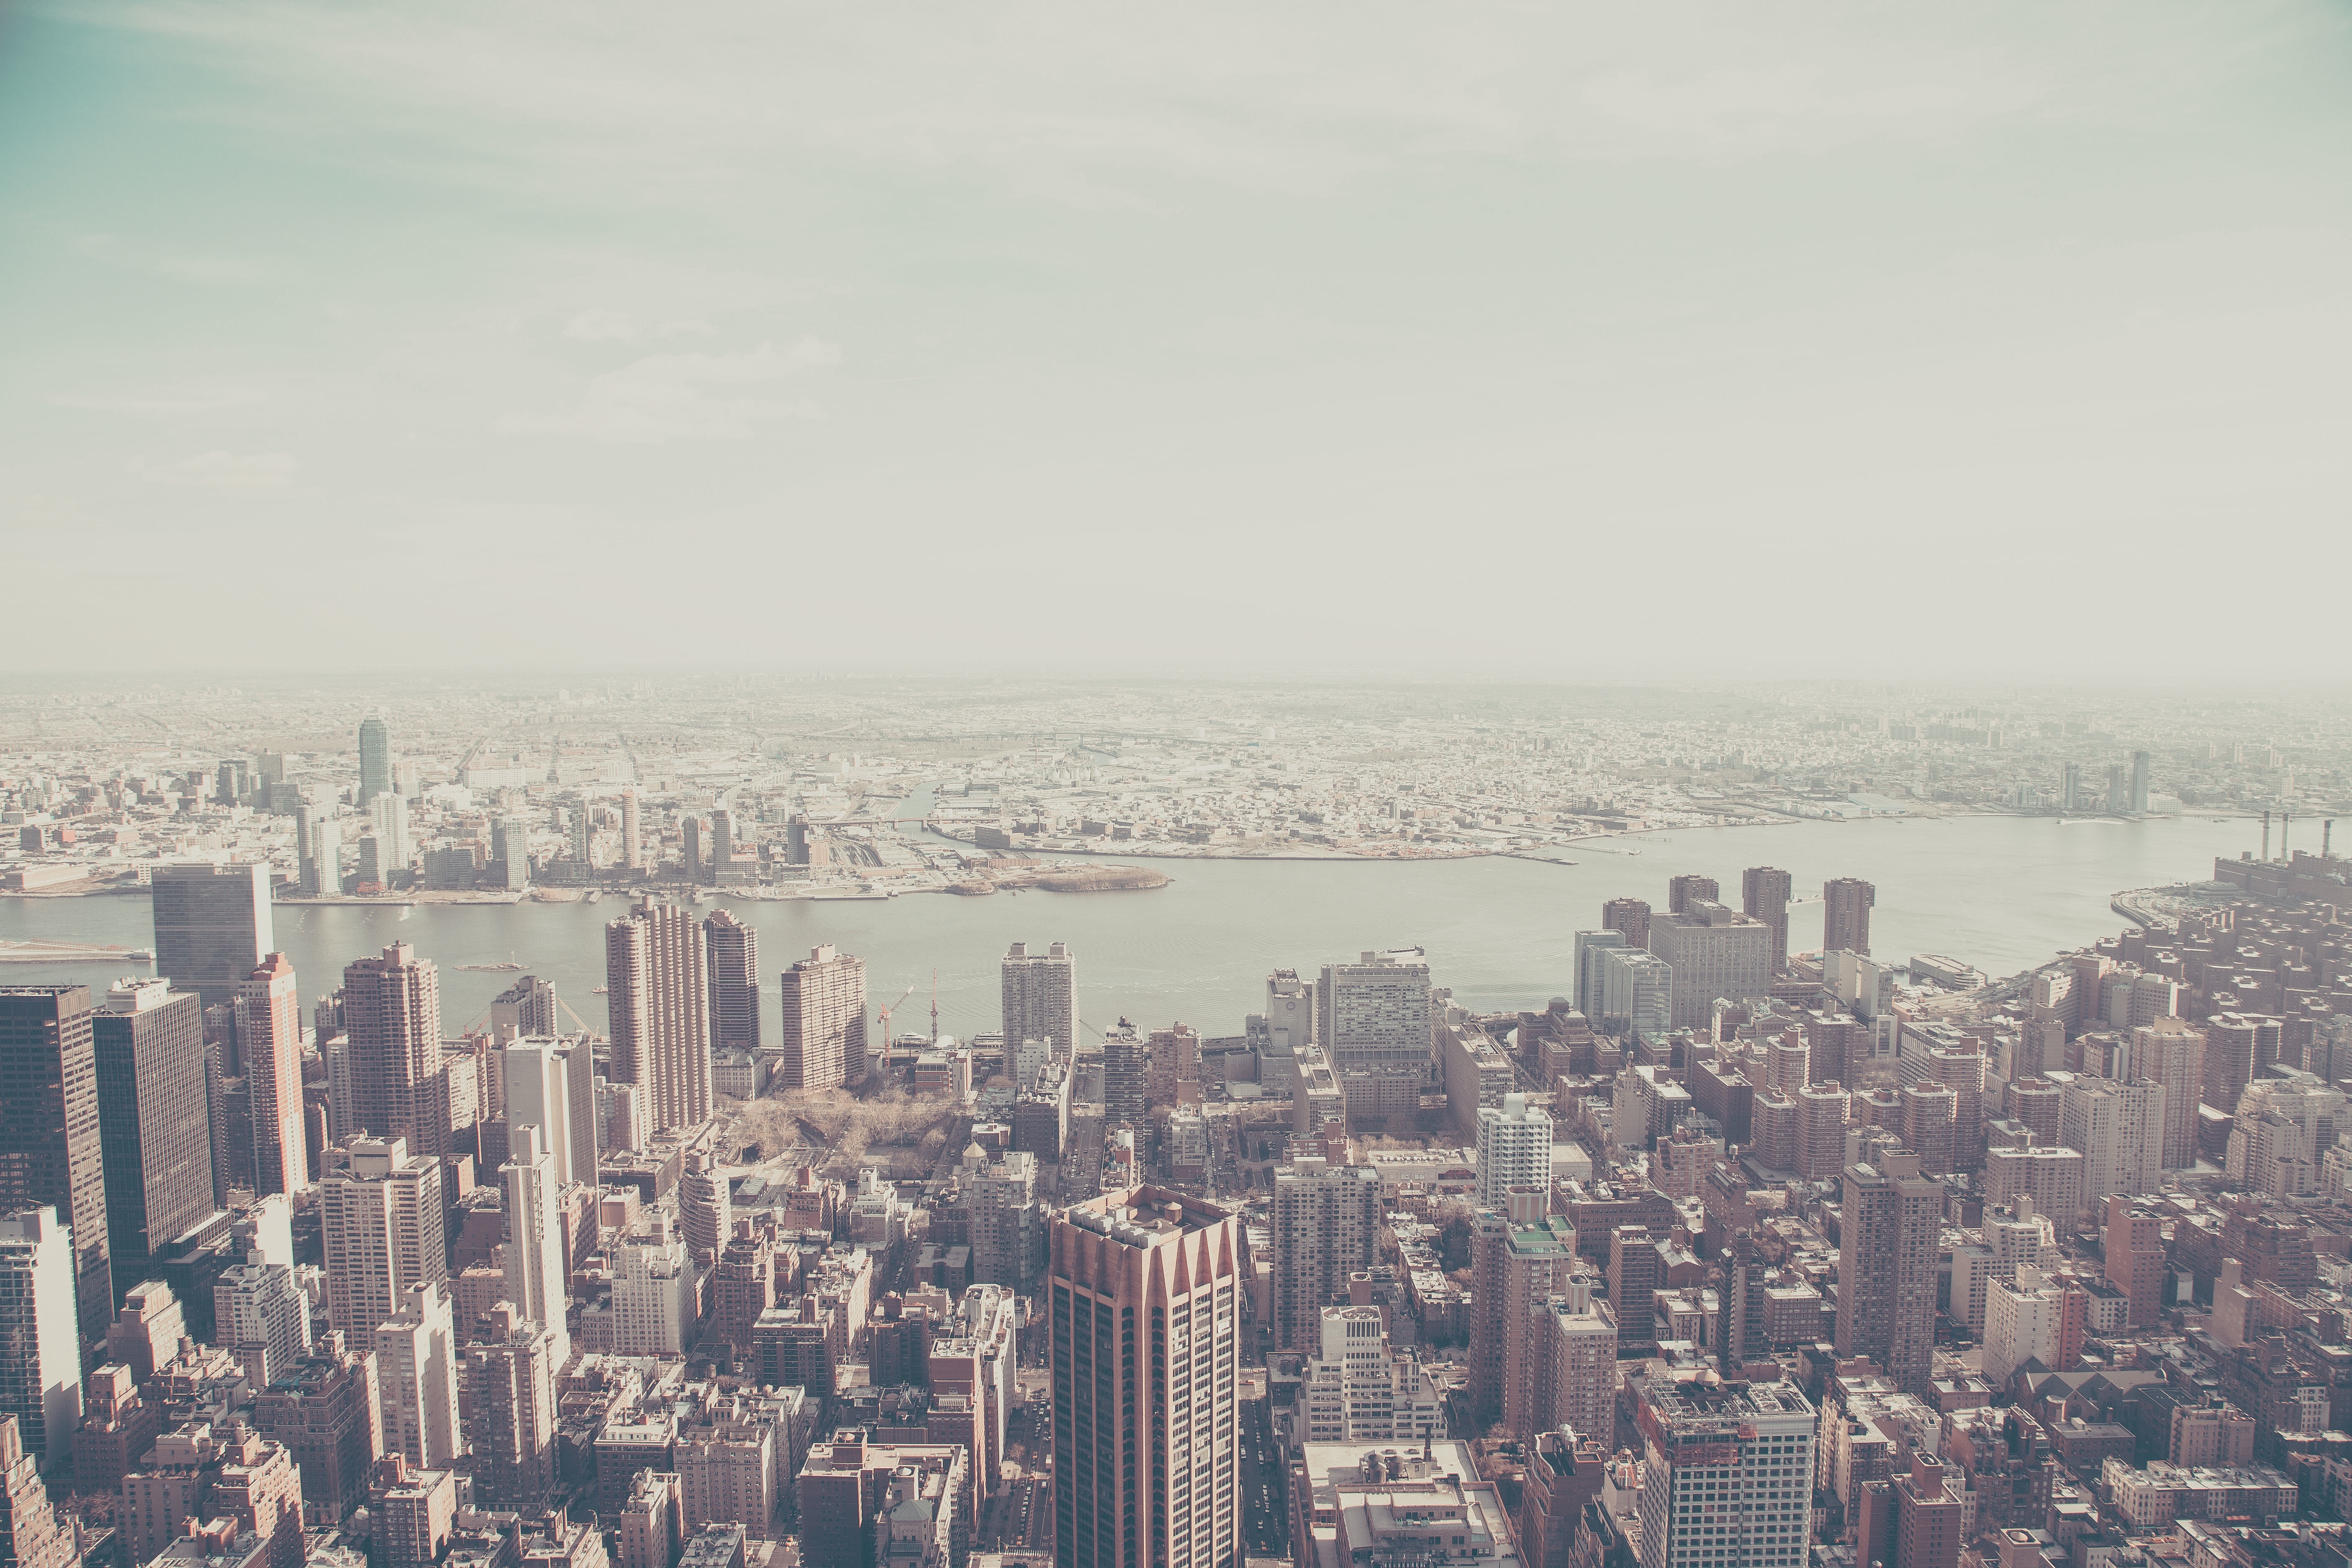
sea, horizon, skyline, photography, lake, city, skyscraper, cityscape, panorama, downtown, haze, tower block, dense, skyscrapers, buildings, metropolis, aerial photography, high rises, urban area, residential area, multi storey, geographical feature, atmospheric phenomenon, human settlement, atmosphere of earth, metropolitan area, sprawling, multi storey buildings